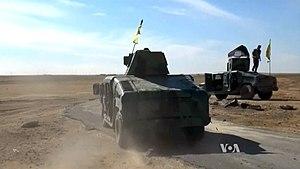
Membres des YPG à la bataille de al-Hol en Syrie en 2015.
La bataille de al-Hol a lieu lors de la guerre civile syrienne. Le 31 octobre 2015, les Forces démocratiques syriennes soutenues par la coalition mènent une offensive dans la région de al-Hol, près de la frontière irakienne.